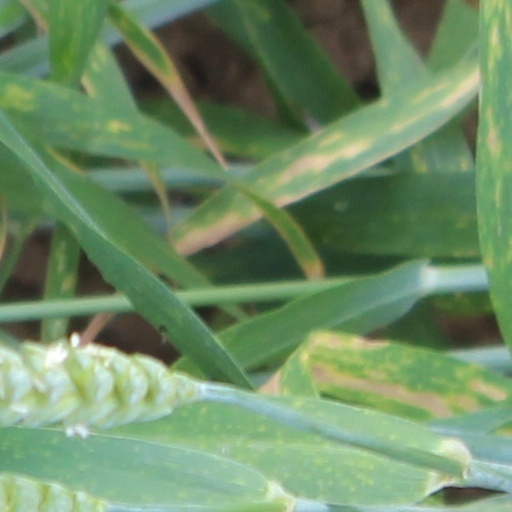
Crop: wheat